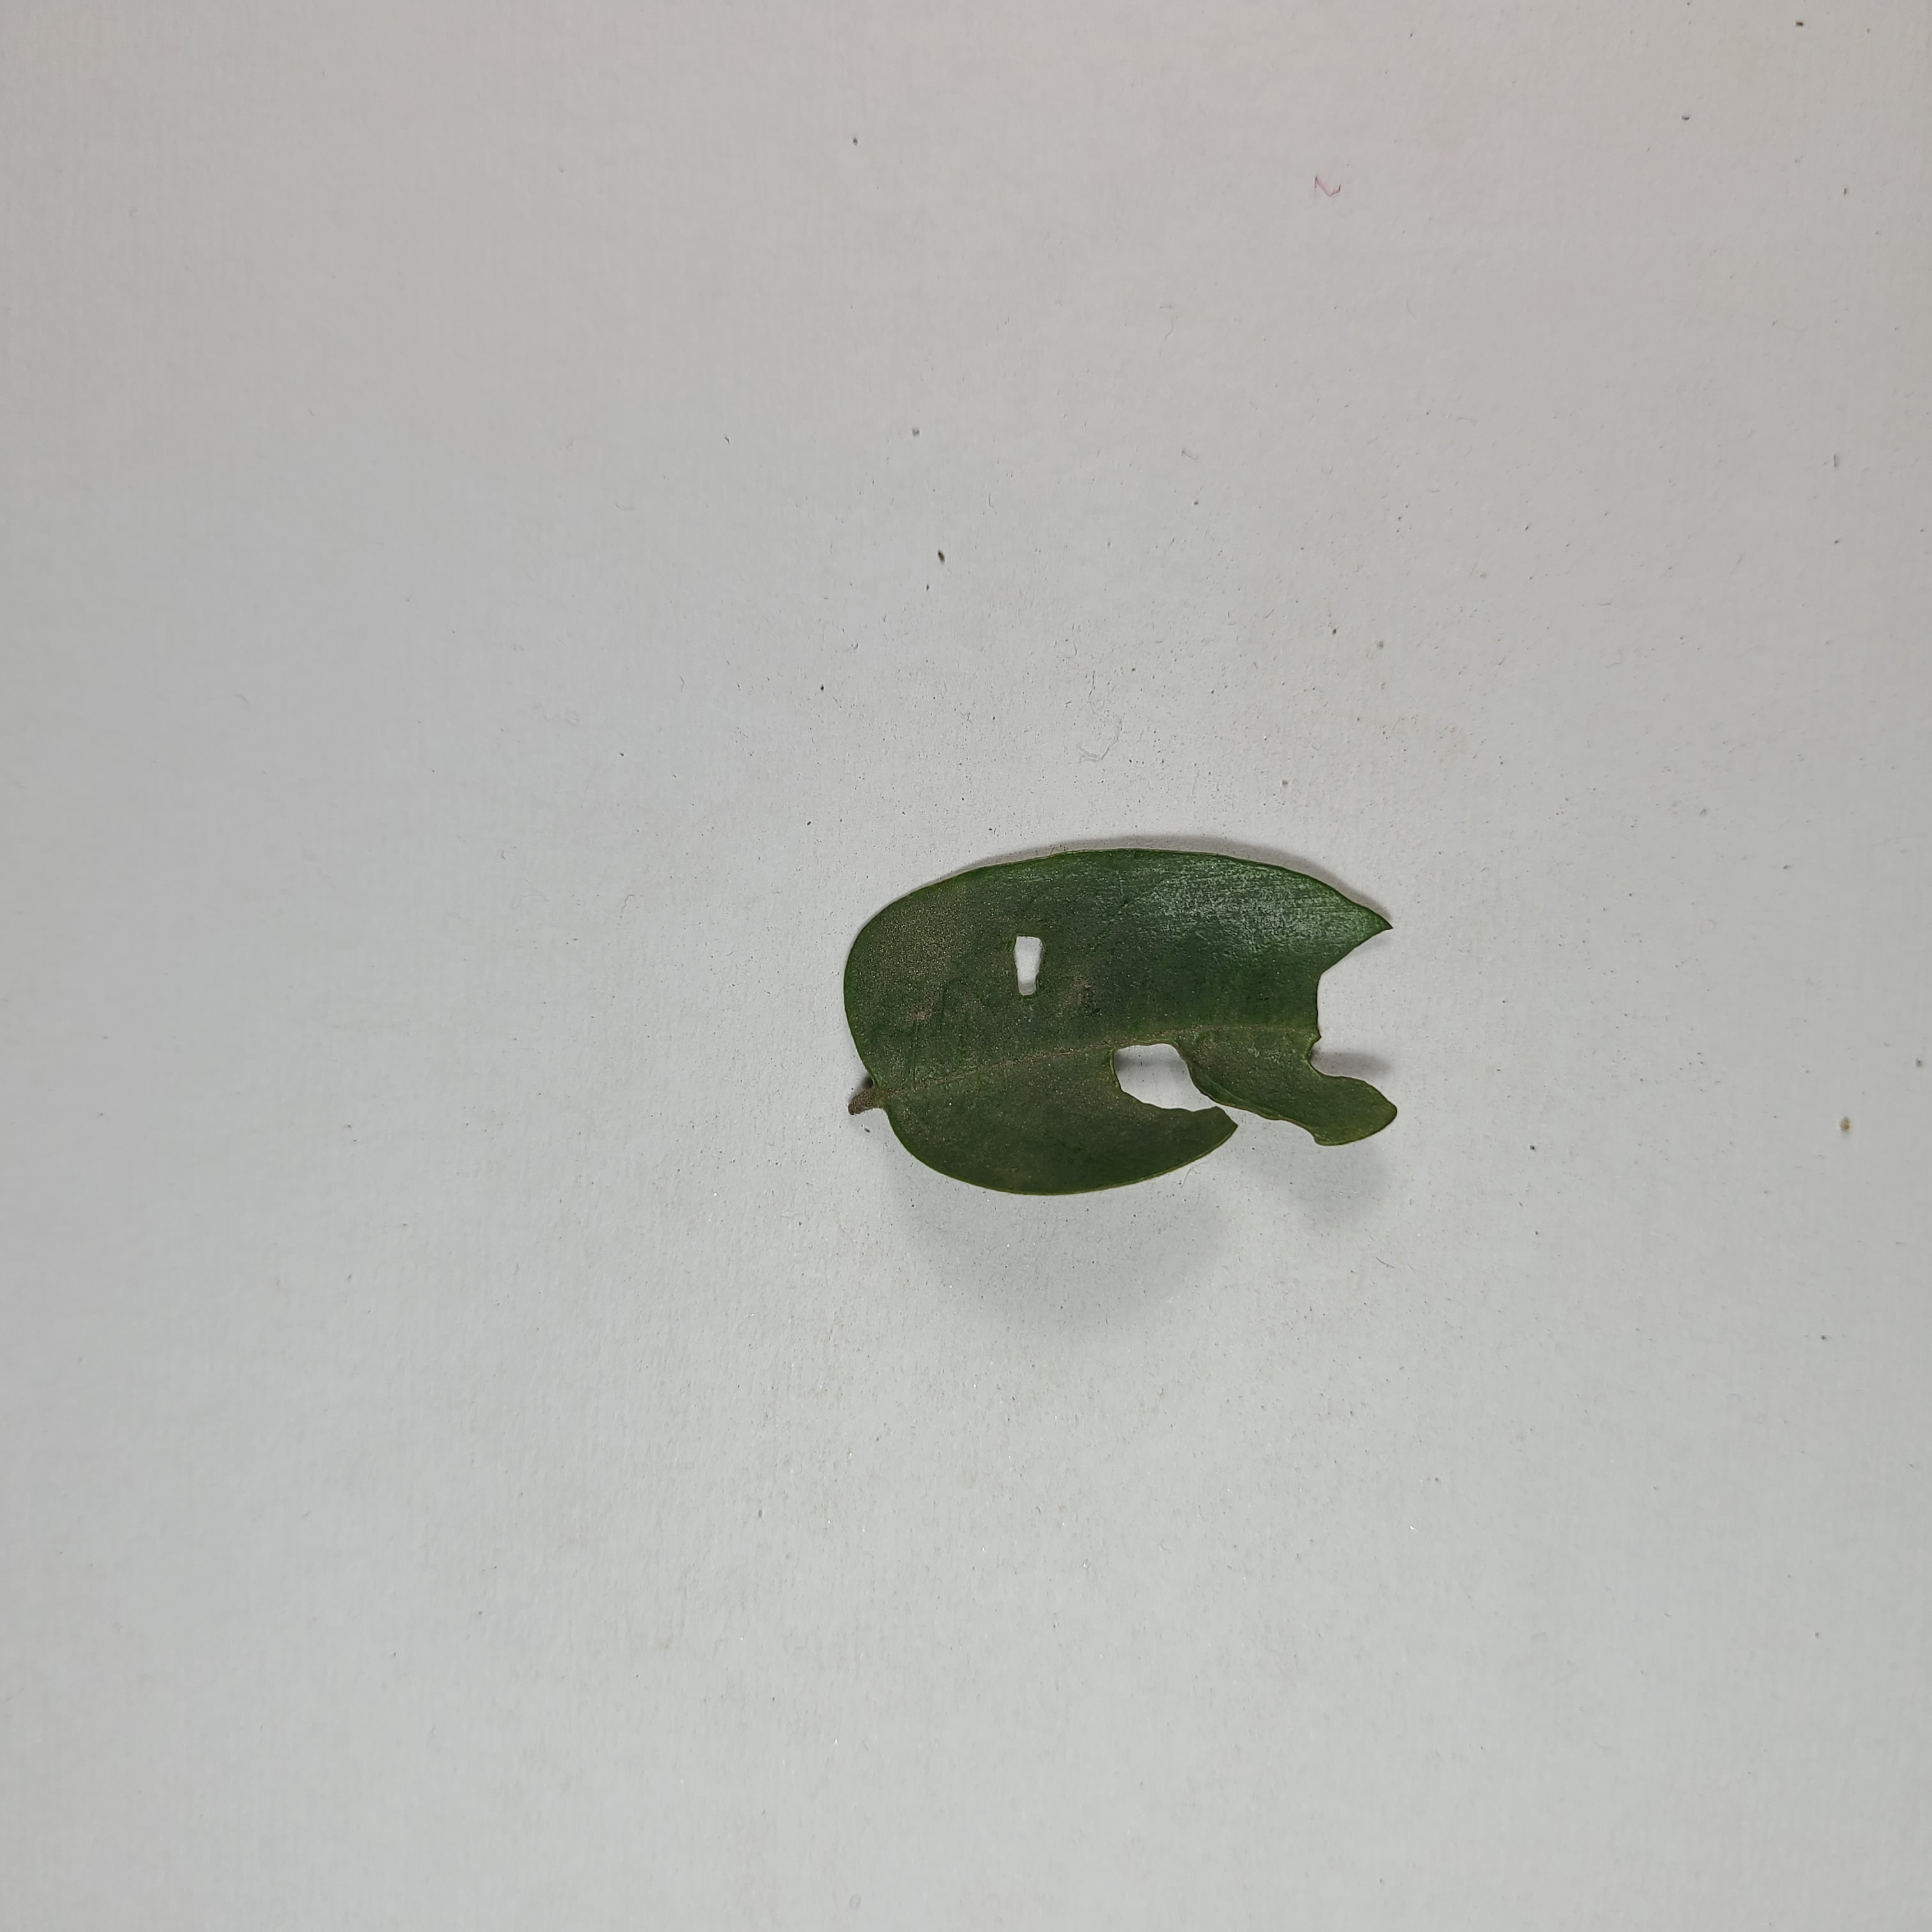
Label: Insect Hole leaves